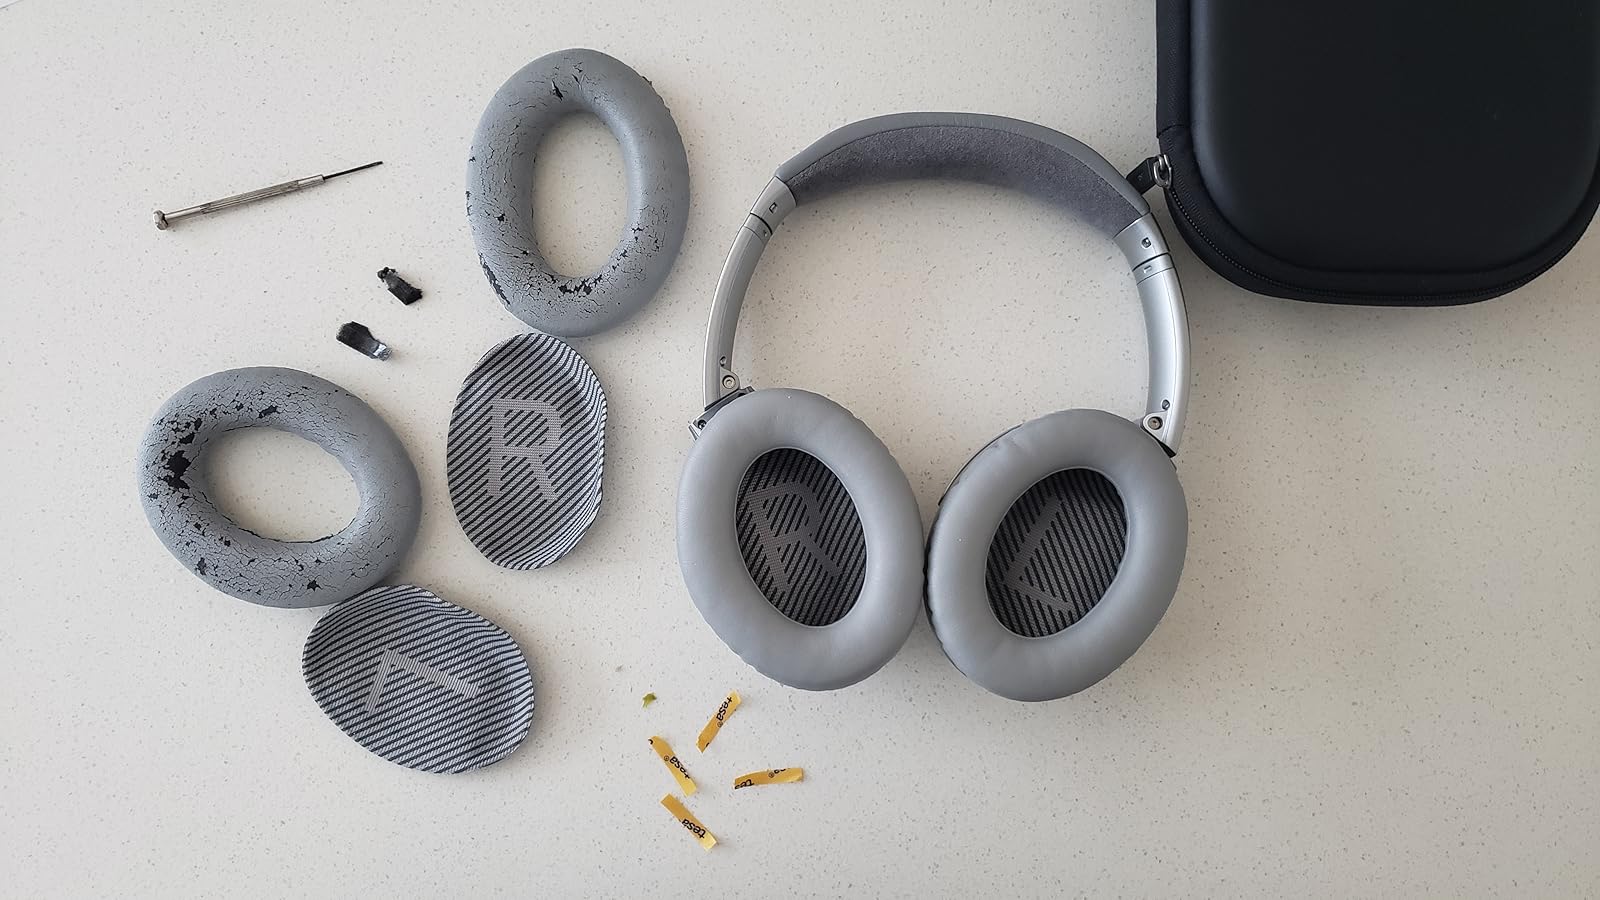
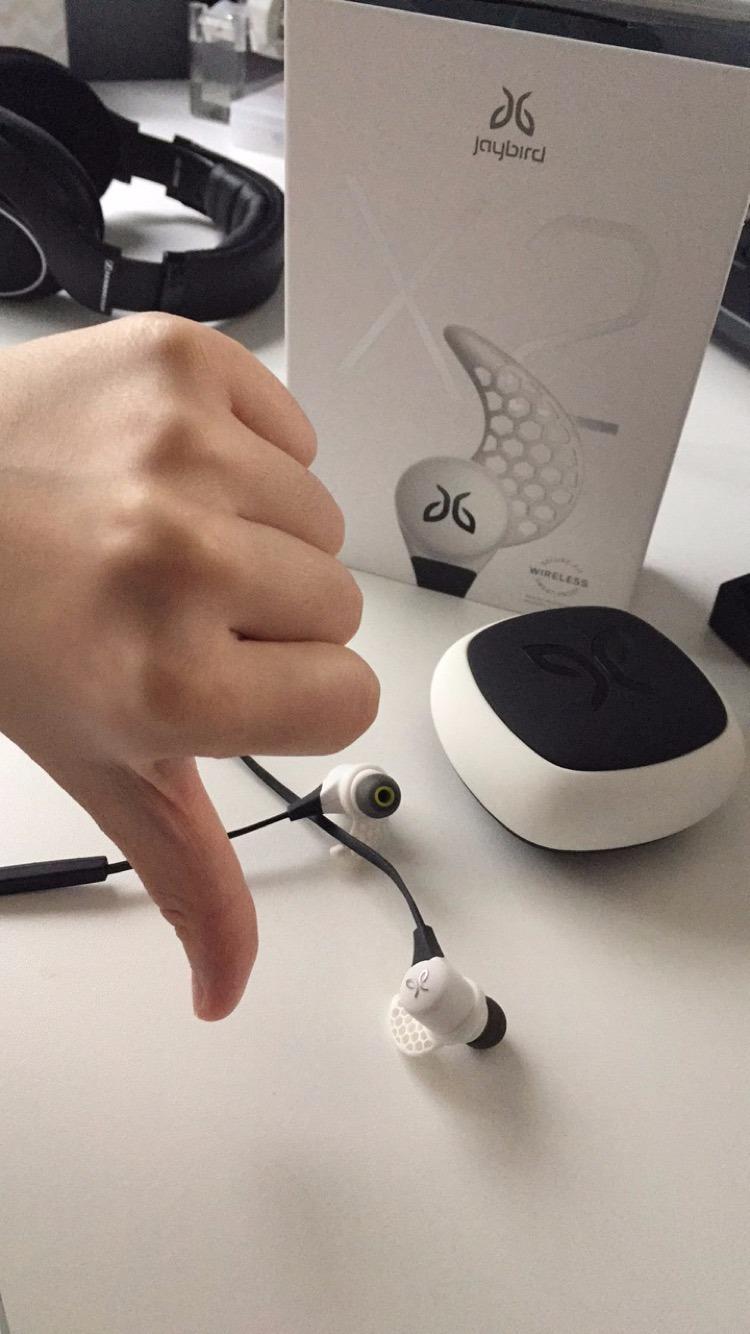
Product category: headphones
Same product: no